Niš

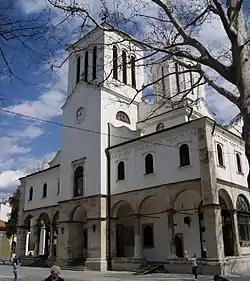
Cathedral of Holy Trinity.

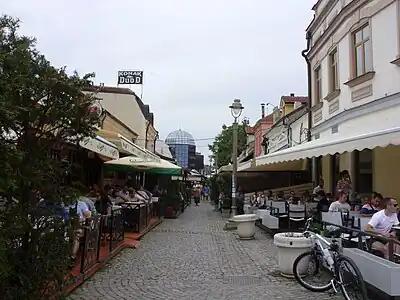
Tinkers Alley, old urban downtown built in the first half of the 18th century.

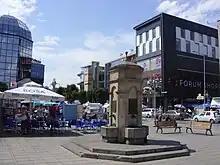
Niš Forum shopping centre

The following table gives a preview of total number of registered people employed in legal entities per their core activity (as of 2022):